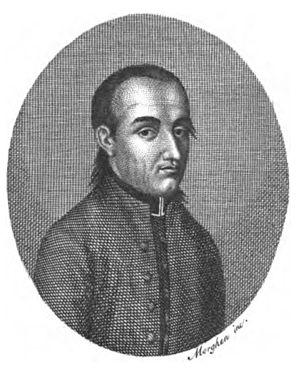
Antonio Jerocades, né le 1ᵉʳ septembre 1738 à Parghelia et mort le 19 novembre 1803 à Tropea, est un abbé, patriote et poète italien.